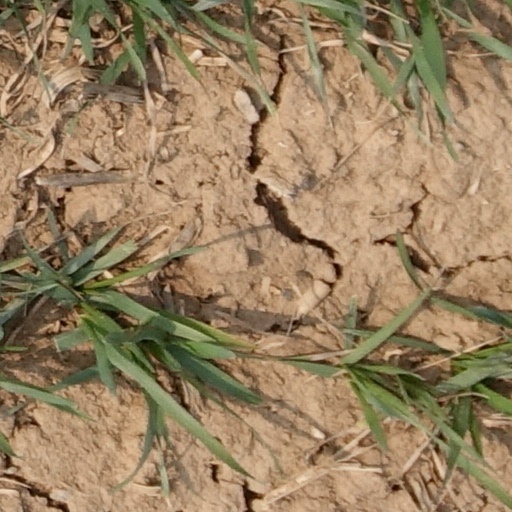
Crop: wheat